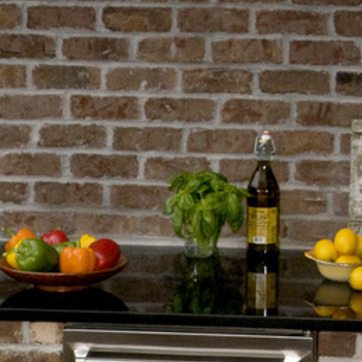
Material: foliage